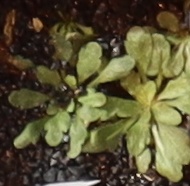
Label: Horseweed